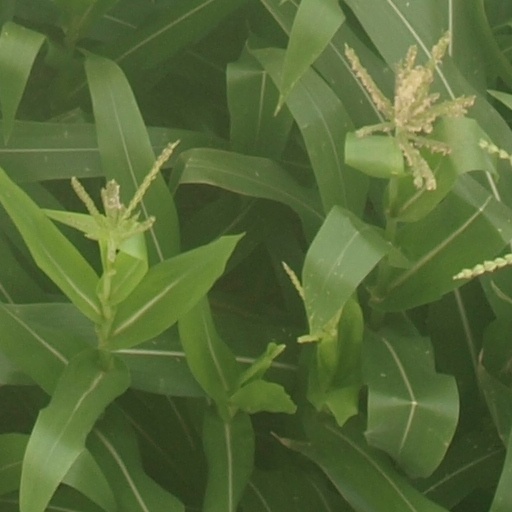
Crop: maize; corn